Fineness ratio

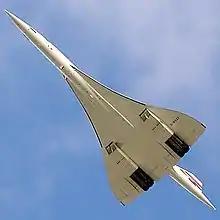
A Concorde in its final flight. The extremely high fineness ratio of the fuselage is evident.

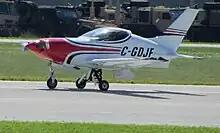
Questair Venture, with an egg-shaped, very-low-fineness-ratio fuselage

In naval architecture and aerospace engineering, the fineness ratio is the ratio of the length of a body to its maximum width. Shapes that are short and wide have a low fineness ratio, those that are long and narrow have high fineness ratios. Aircraft that spend time at supersonic speeds, e.g. the Concorde, generally have high fineness ratios.